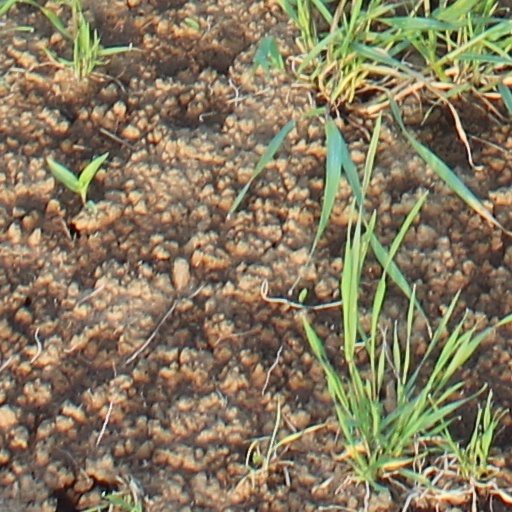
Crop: wheat